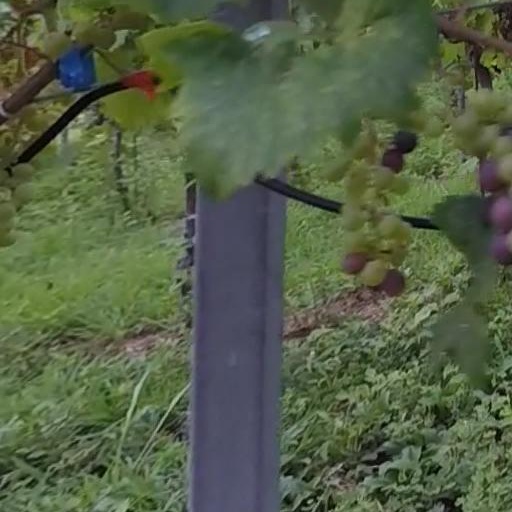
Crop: grape